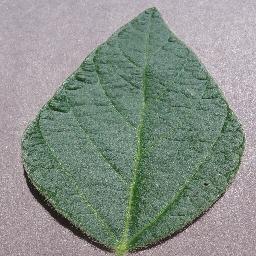
Label: Soybean___healthy